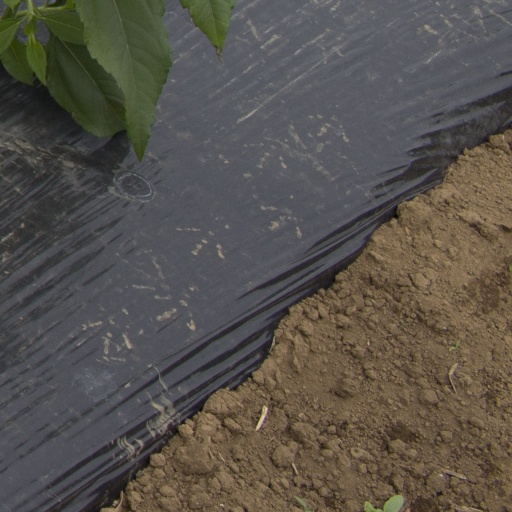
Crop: Jerusalem artichoke